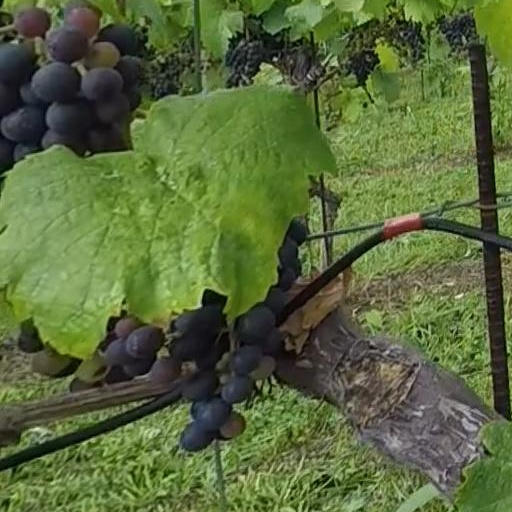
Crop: grape